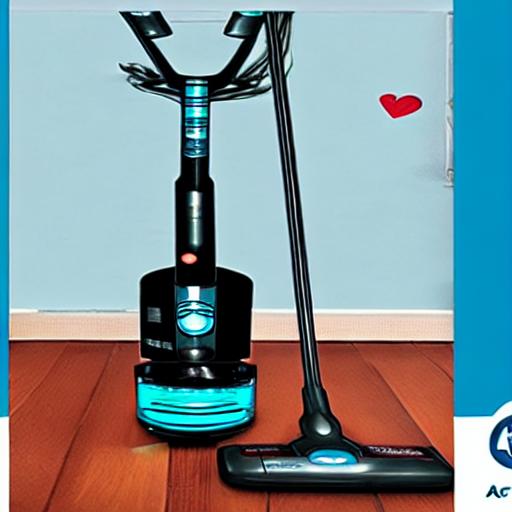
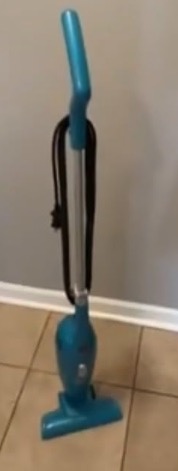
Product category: items_vacuum
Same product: no